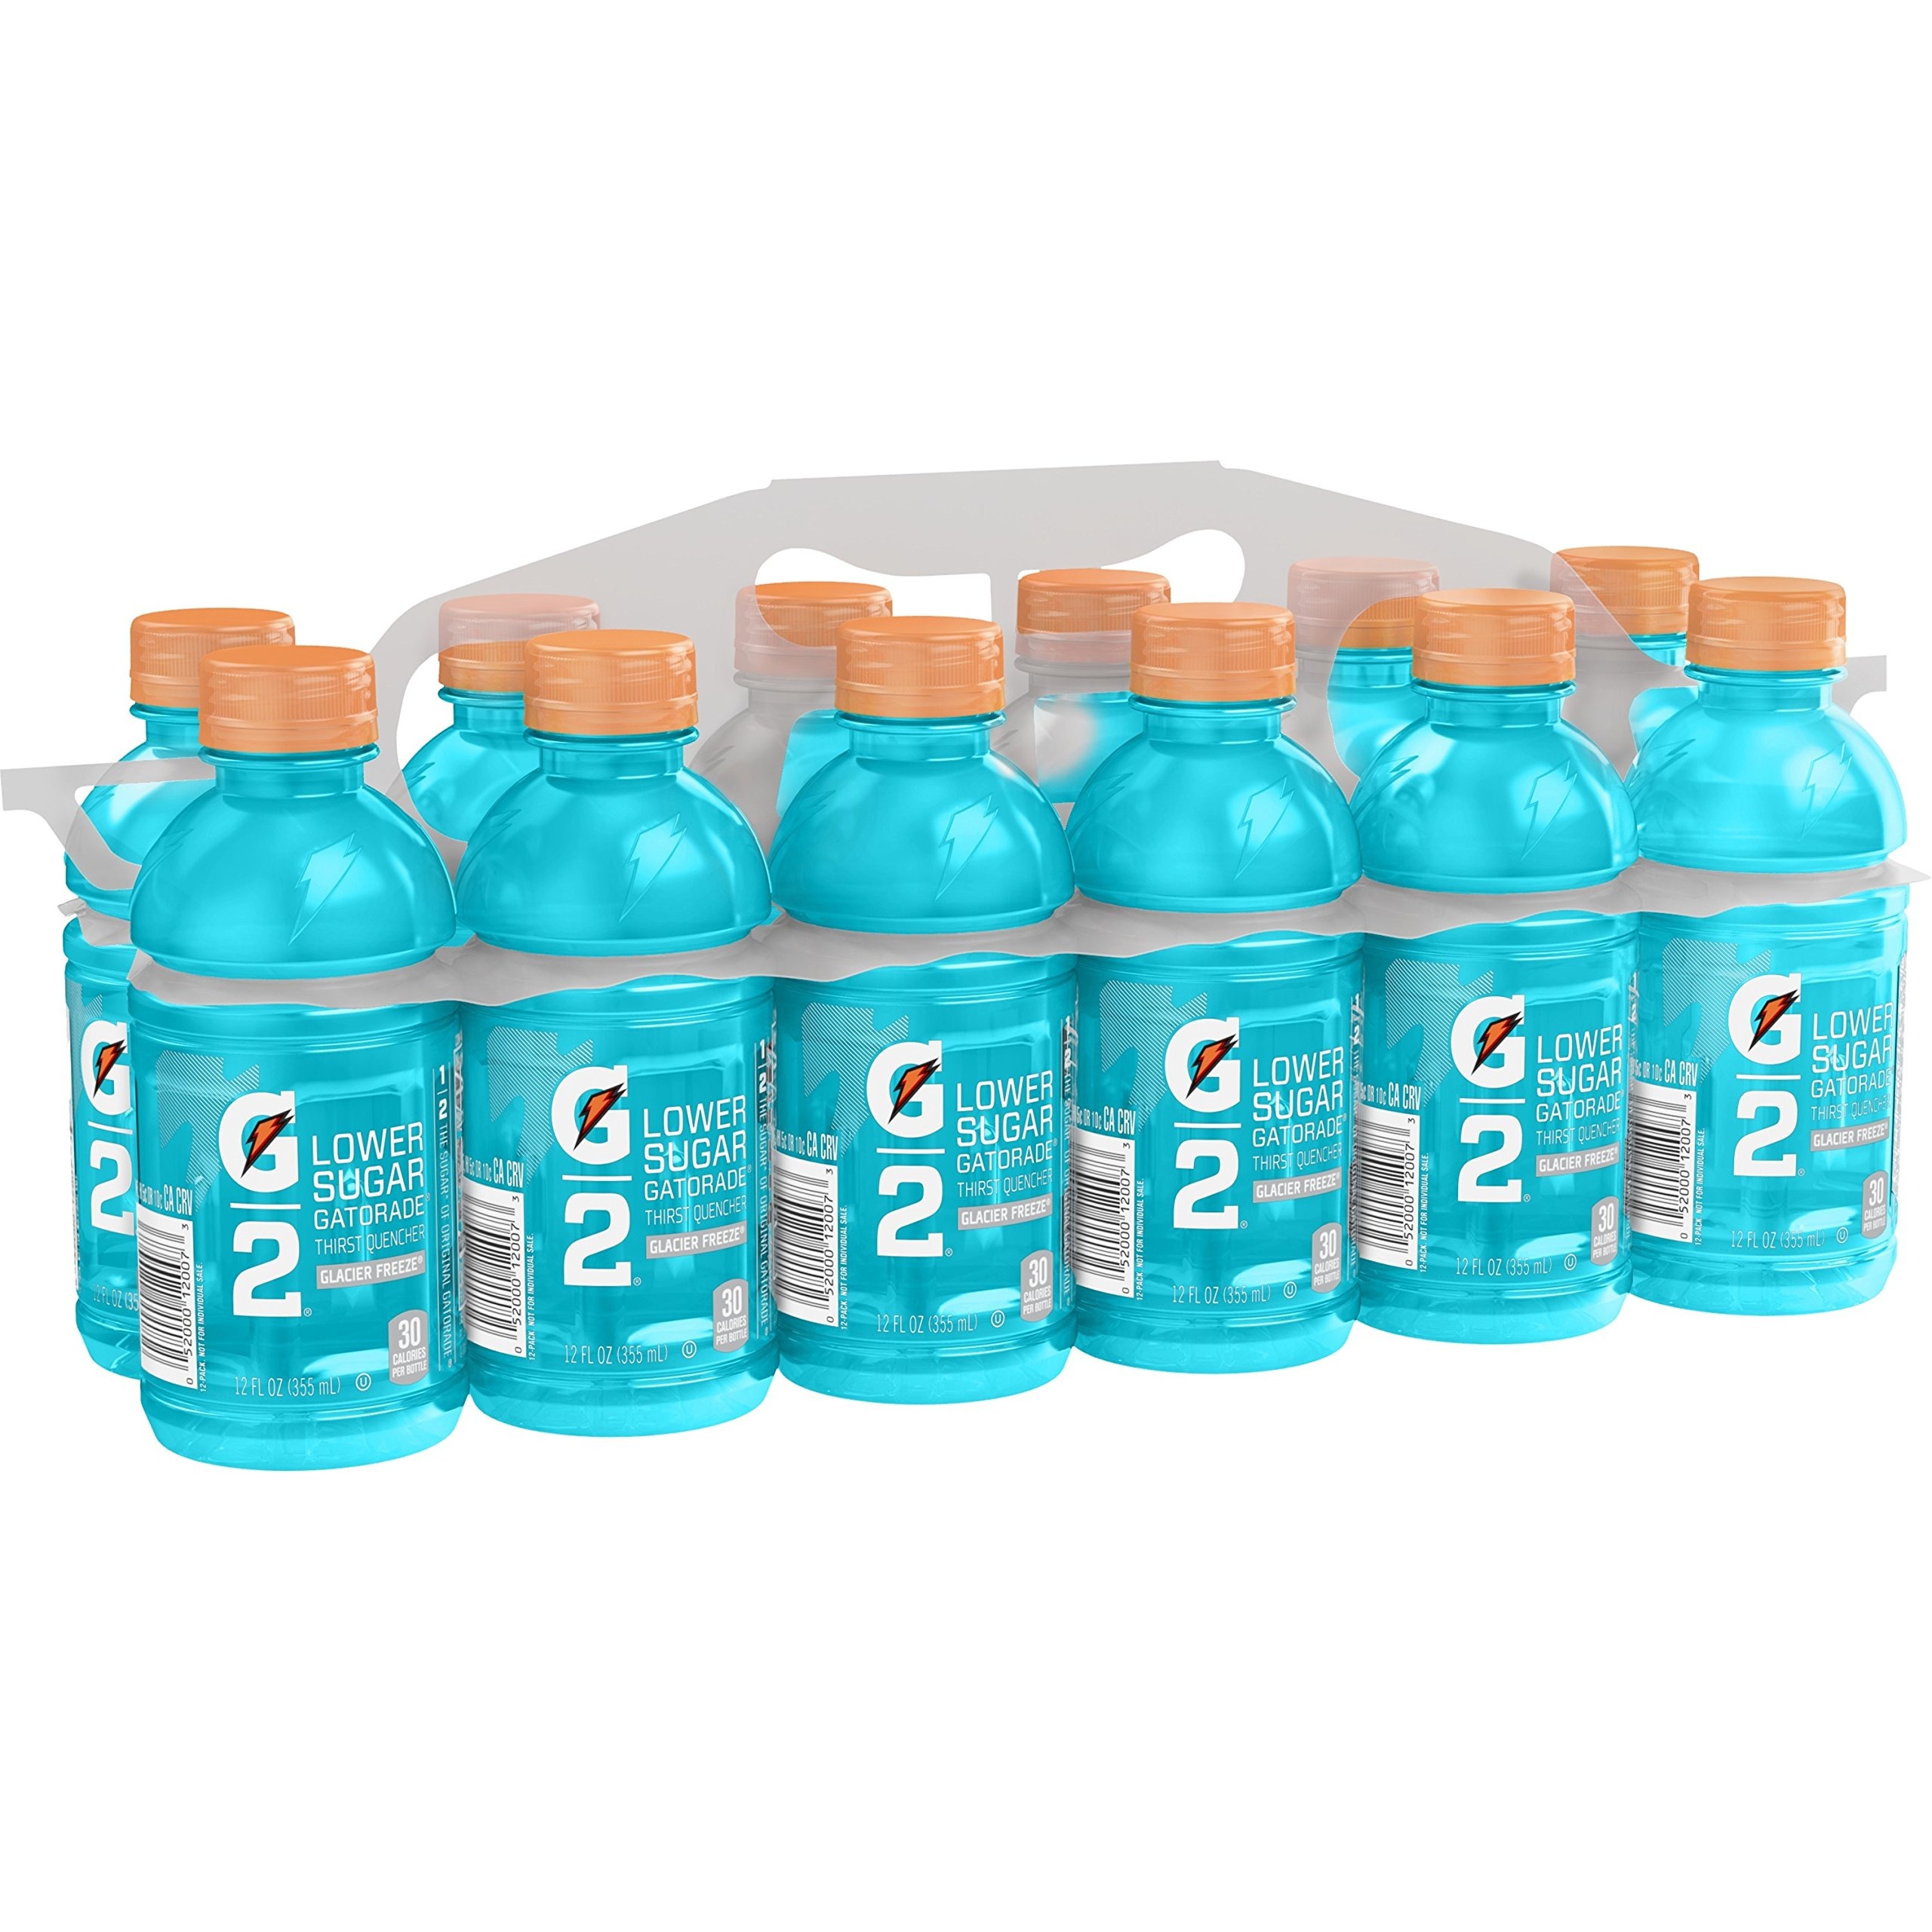
Item Name: Gatorade Glacier Freeze, 12 Ounce, 12 Count
Bullet Point 1: Gatorade and GSSI continue to search for and study new and innovative ways to help athletes improve performance by facilitating proper hydration and nutrition
Bullet Point 2: G2 Fruit Punch flavored sports drink has the same amount of electrolytes as our original Gatorade formula, but with ony 20 calories per serving
Bullet Point 3: Use G2 as a low-calorie sports drink to help stay fueled for an ultimate perfomrance
Value: 144.0
Unit: fluid ounces

Price: 7.485